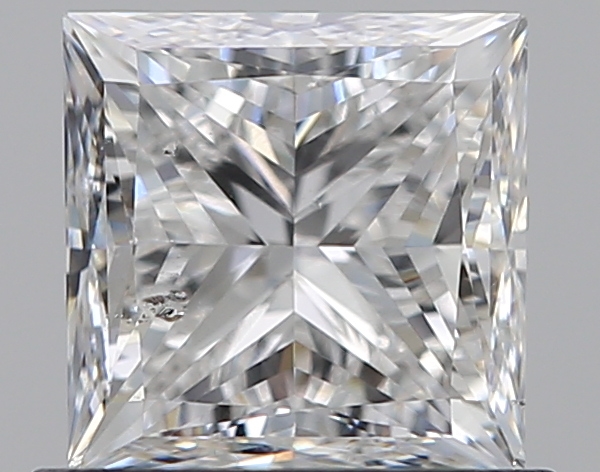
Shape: princess
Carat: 1
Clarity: SI2
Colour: E
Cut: VG
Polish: EX
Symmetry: VG
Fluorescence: N
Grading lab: GIA
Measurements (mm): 5.25 x 5.22 x 3.9